Isahak Basir

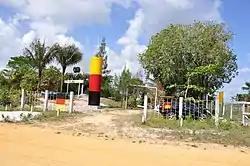
The Cheddi Jagan Bio Diversity Park in 2010.

After his career in politics, Basir worked at the Essequibo Technical Institute as an advisor to the Local Administration and Board of Governors. He also worked as a journalist and as the manager of a 1,500-acre rice land for the Government of Libya.